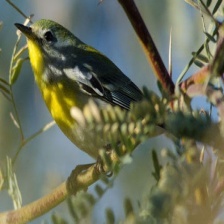
Species: NORTHERN PARULA
Scientific name: SETOPHAGA AMERICANA